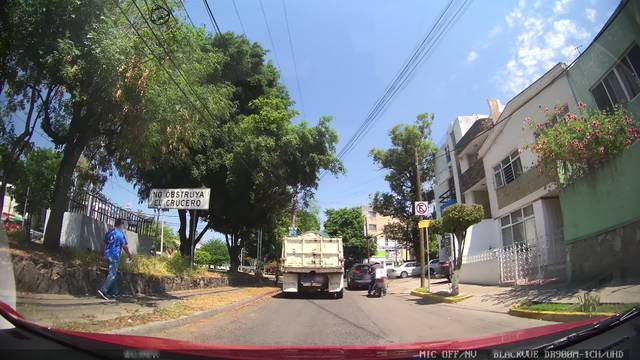
Region: Mexico
Coordinates: 20.669, -103.384